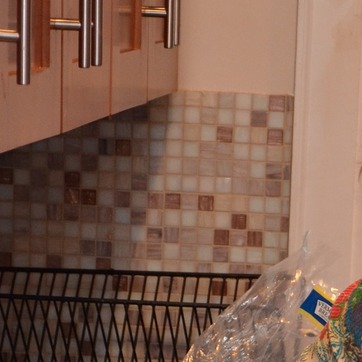
Material: tile